Gilles Mbang Ondo

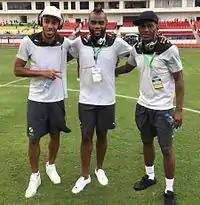
Gilles Mbang Ondo, Pierre-Emerick Aubameyang and Johann Lengoualama - Gabon

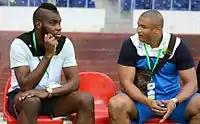
Gilles Mbang Ondo and Daniel Cousin - Gabon

Mbang Ondo was part of the first team squad of the Gabon national team. He was selected for the national team for the first time in 2007. He made his debut and scored his first goal for the "Black Panthers" in a friendly match on 12 June 2007 in a 3–0 win over Réunion. He made his FIFA official debut for the national side in a 2010 FIFA World Cup qualification match on 7 September 2008 in a 3–0 win over Lesotho.